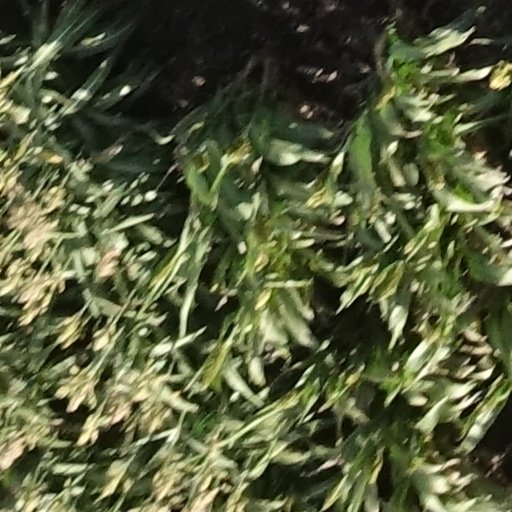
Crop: sorghum